Rodolfo Borrell

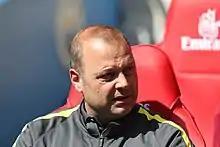
Rodolfo at the Emirates in 2018

Rodolfo Borrell Marco (born 31 January 1971) is a Spanish football coach, who is currently a sporting director at Austin FC.